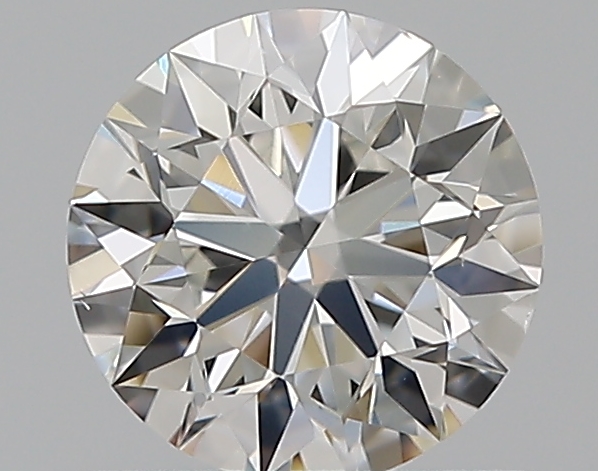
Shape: round
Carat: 0.7
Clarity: VS2
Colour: F
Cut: EX
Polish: EX
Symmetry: EX
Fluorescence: F
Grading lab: GIA
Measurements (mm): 5.67 x 5.69 x 3.56